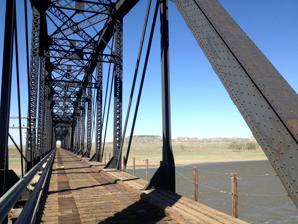
Building: Yellowstone River Bridge
Country: United States of America
Year built: 1944
Historic place in Montana, United States United States historic place Yellowstone River Bridge U.S. National Register of Historic Places Show map of Montana Show map of the United States Location Milepost 1 on Interstate 94, Fallon, Montana Coordinates 46°51′20″N 105°06′59″W / 46.85556°N 105.11639°W / 46.85556; -105.11639 NRHP reference No. 09001187 Added to NRHP January 4, 2010 The Yellowstone River Bridge is a site on the National Register of Historic Places located in Fallon, Montana , United States.  It was added to the Register on January 4, 2010.  It is a 2-span, riveted, continuous steel Warren truss bridge. Built between 1943 and 1944, it was one of very few major bridge projects undertaken by the Montana Highway Department during World War II . The placard reads: The Yellowstone River Bridge is the longest truss bridge built in Montana at 1,142 feet. It is also one of the few bridges built in Montana during World War II. During the 1930s, the Montana Highway Department welcomed an influx of New Deal money by embarking on ambitious road improvements, including building more than 1,000 bridges. After the attack on Pearl Harbor , however, bridge building screeched to a halt, except on roads designated as critical to national security. These included U.S. Route 10 , which connected Seattle to Minneapolis . Thus, in 1943, when an ice jam destroyed the bridge at Fallon, forcing motorists and critical war materials to make a 55-mile detour, the Secretary of Defense ordered the highway department to build a replacement. Specifically designed for wide river crossings, the steel and concrete bridge is a continuous span Warren through truss structure. The trusses are arranged in a "W" configuration that identifies them as Warren trusses. The highway department used this style of bridge from 1933 to 1946. Despite authorization from the War Production Board , labor and steel shortages slowed construction, as did high water and inclement weather. The W. P. Roscoe Company of Billings hired men from the Crow Reservation to help pour the concrete piers and subcontracted with another company to erect the steel trusses. To spectators' amazement, crews worked high in the air, sauntering across I beams seventy feet above ground "as nonchalantly as if traveling on a broad highway." The bridge opened to much fanfare in late November 1944. References